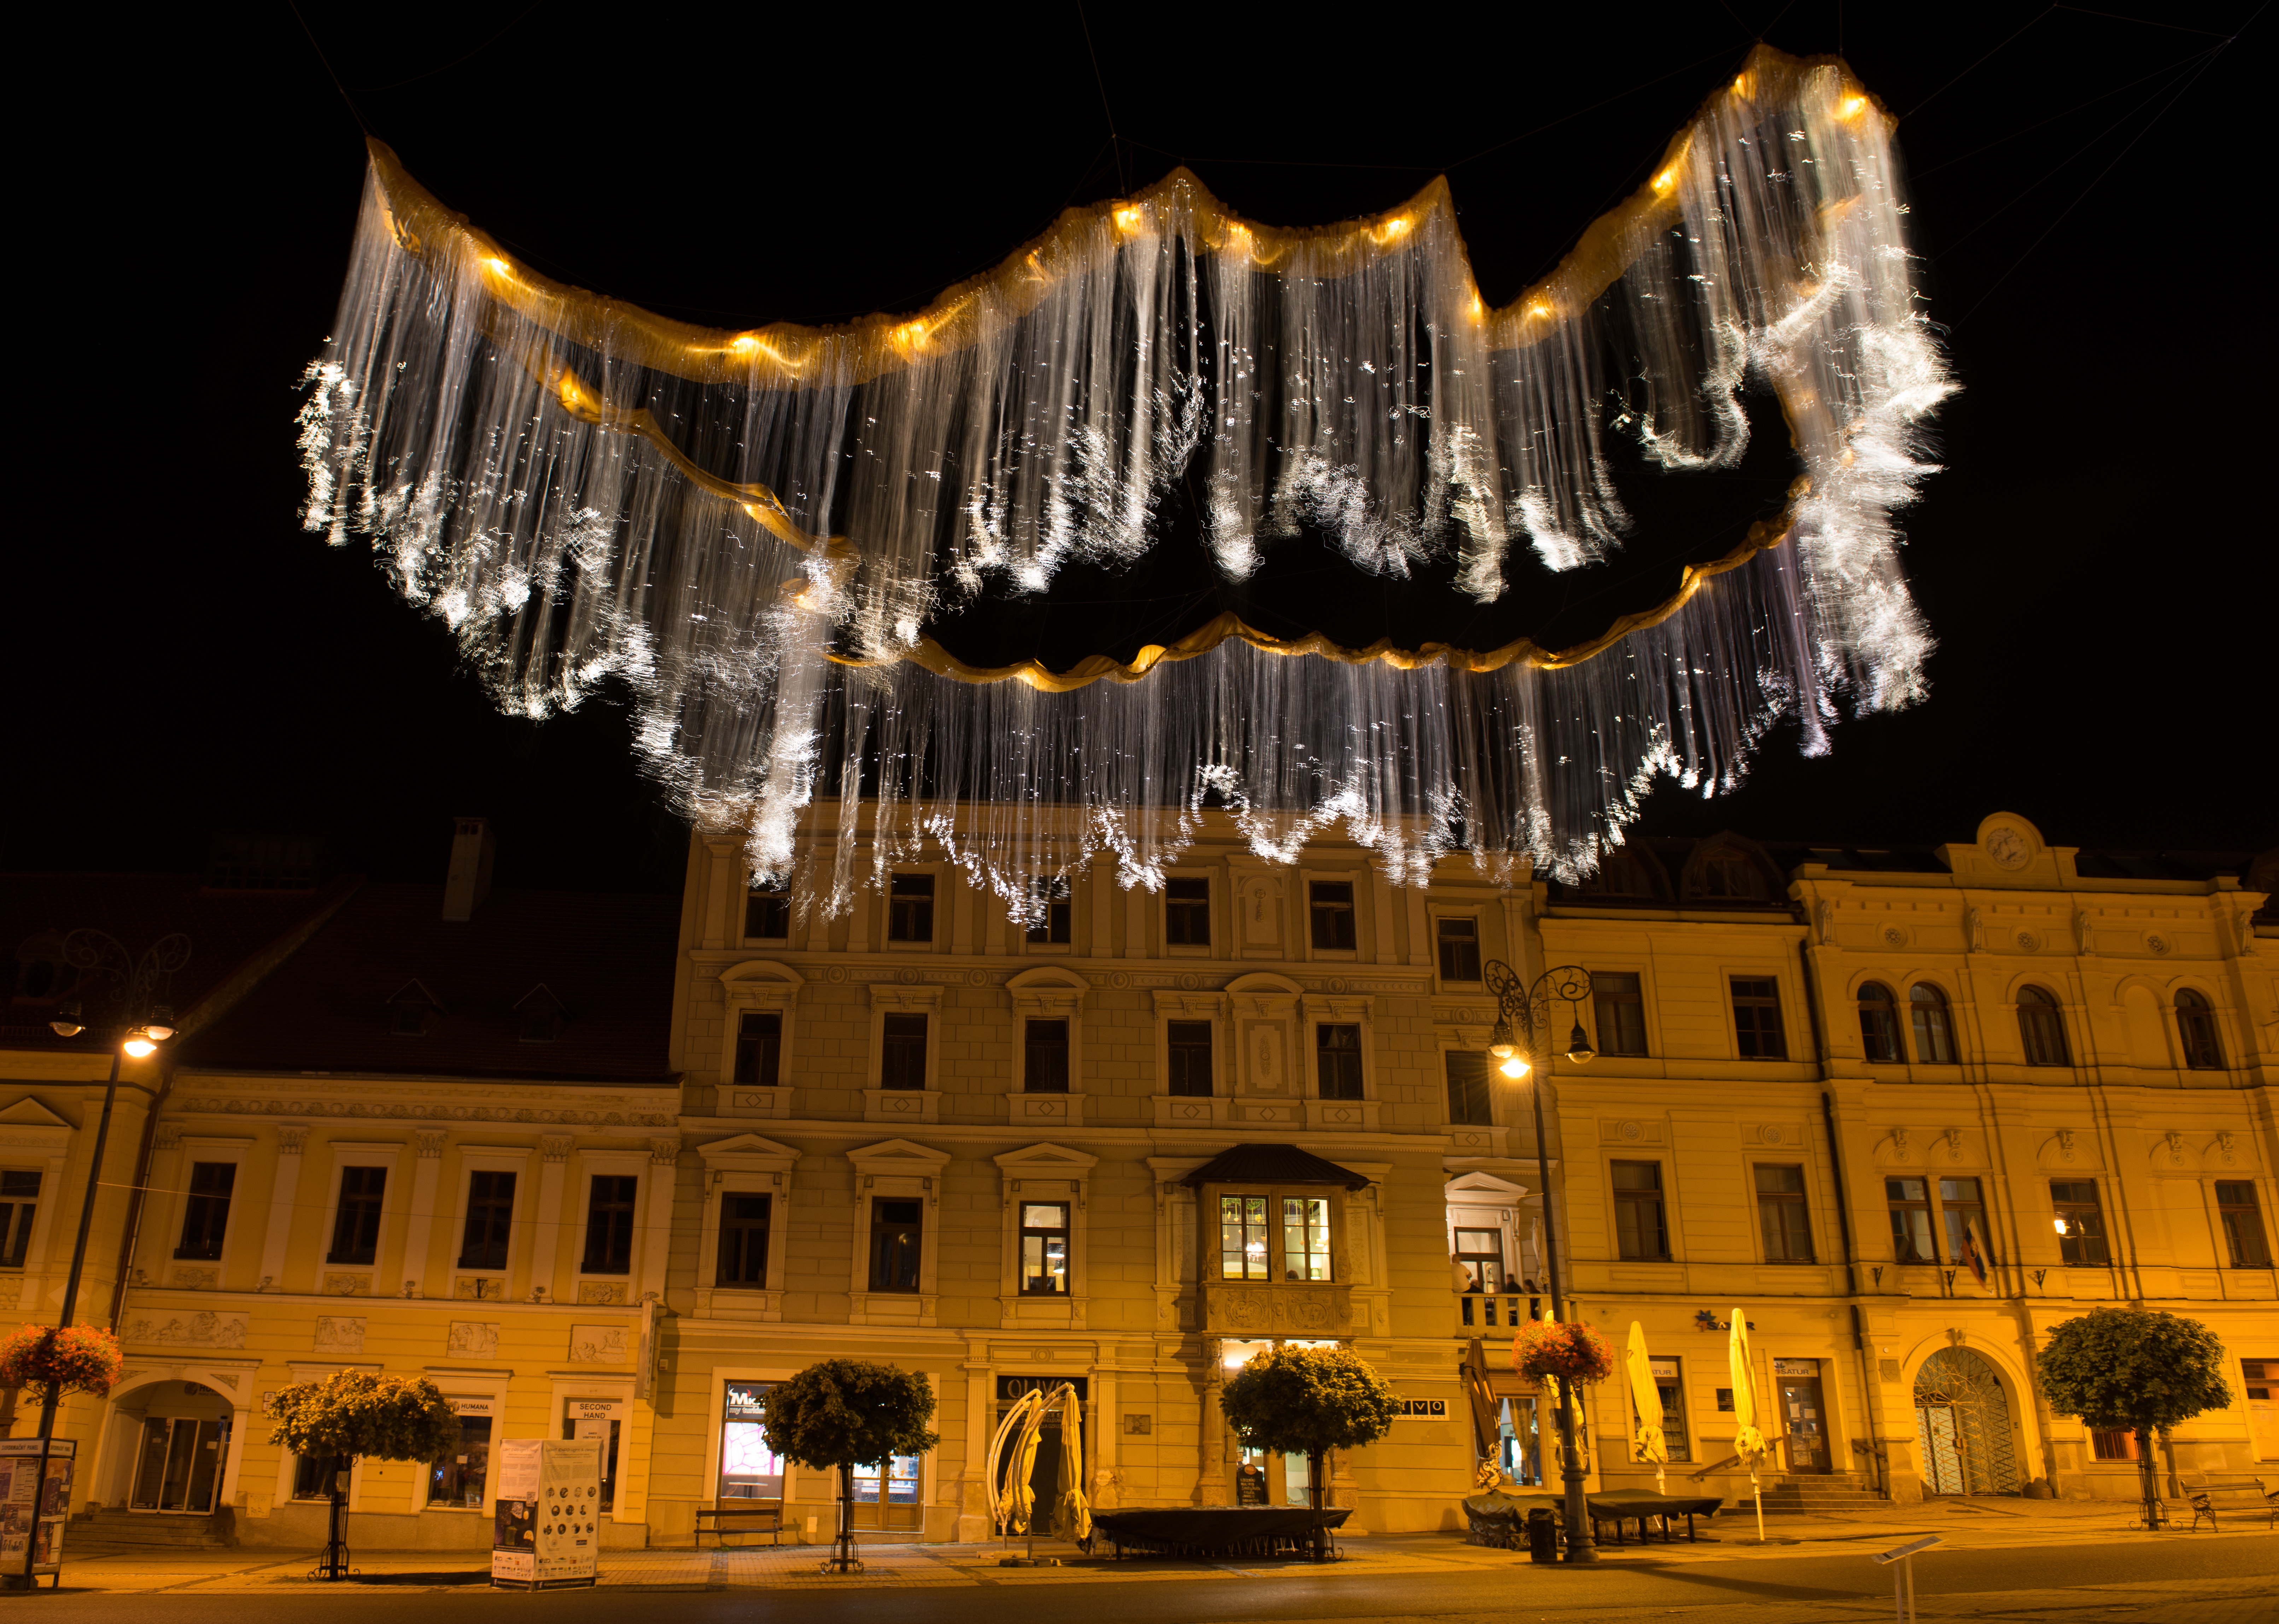
light, night, palace, city, dark, plaza, square, landmark, lighting, art, gold, design, buildings, slovakia, banska bystrica, ancient history, light expo